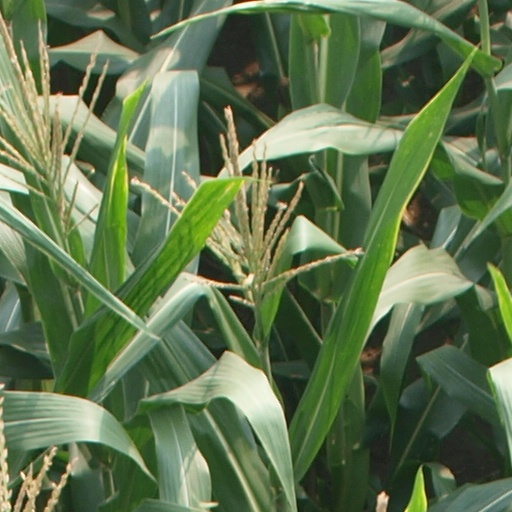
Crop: maize; corn